Museum of Grenoble

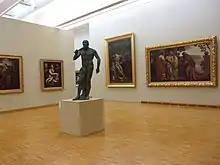
Room 1, 13th century

The collection begins with the origins of Western painting, then quickly reaches the period of Renaissance art.